Whiskey Bottom Road

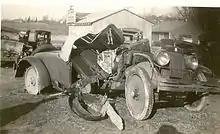
A wrecked car at the corner of U.S. Route 1 and Whiskey Bottom Road in 1927

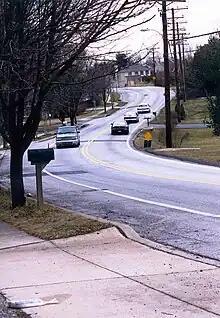
Whiskey Bottom Road in 2000

The North Laurel region has origins dating to 1650. In a passage from the book "The founders of Anne Arundel and Howard Counties, Maryland", the author cites letters describing the conflict between the Native Americans and the new settlers of the area...